Kirtland Air Force Base

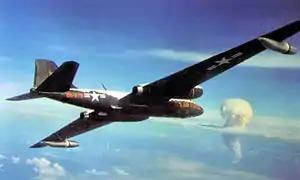
1211th Test Squadron (Sampling) Martin RB-57D-2 Model 796 53-3979 collecting atmospheric data during Juniper Nuclear bomb test; Operation Hardtack I, 22 July 1958 at Bikini Atoll

By 1952, the Atomic Energy Commission had substantially increased both the quantity and variety of nuclear weapons, requiring Special Weapons Command to engage in R&D work and expand its test support activities. It was subsequently reduced to an operating agency level, losing its major command status, and was incorporated within the framework of the new Air Research and Development Command (ARDC), which had been established in September 1950 as a major command devoted to R&D. Kirtland AFB became an ARDC facility on 1 April 1952. SWC was re-designated the Air Force Special Weapons Center (AFSWC). Also at this time, the responsibility for biological and chemical research and testing—which had been established at Kirtland during the tenure of SWC—was transferred to Eglin AFB, Edwards AFB, and Holloman AFB. Kirtland then maintained an administrative role over those programs, presumably through the AFSWC.